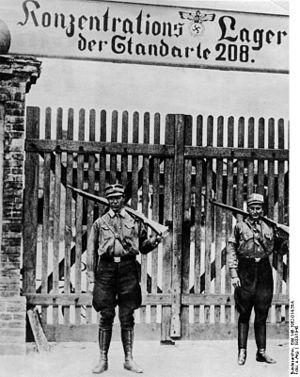
Le camp de concentration d'Oranienbourg a été édifié en février 1933 au milieu de la ville d'Oranienbourg sur l'emplacement d'une ancienne brasserie fréquentée par les SA ; il ouvre le 21 mars, soit un jour après Dachau. Il s'agit d'un des tout premiers camps de concentration nazis. Jusqu'à sa fermeture en juillet 1934, trois mille hommes et trois femmes y ont été enfermés. Au moins 16 prisonniers y ont été tués par les gardes, parmi lesquels l'écrivain et anarchiste Erich Mühsam, le 9 juillet 1934.
Les uniformes et insignes de la Sturmabteilung étaient des grades et uniformes paramilitaires du parti nazi utilisés par les troupes d'assaut de la SA de 1921 jusqu'à la chute de l'Allemagne nazie en 1945. Les titres et expressions utilisés par la SA ont servi de base aux titres paramilitaires utilisés par plusieurs autres groupes paramilitaires nazis, dont la Schutzstaffel. Les premiers rangs des SS étaient identiques à ceux des SA, puisque les SS étaient à l'origine considérés comme une sous-organisation de la Sturmabteilung.